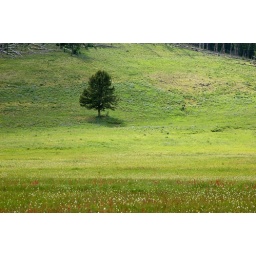
This tree looked lonesome at the foot of a small hill along the Cascade Lake Trail in Yellowstone.